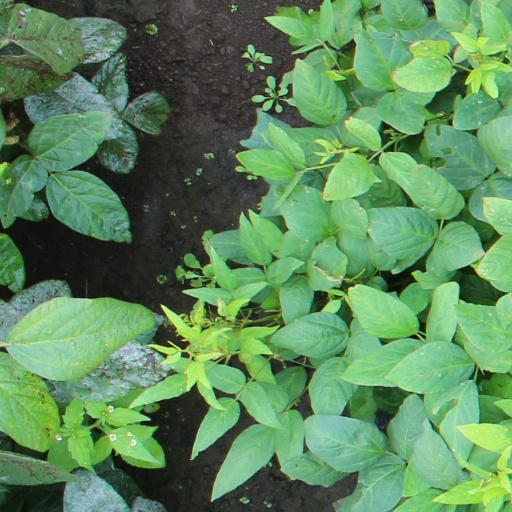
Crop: soybean